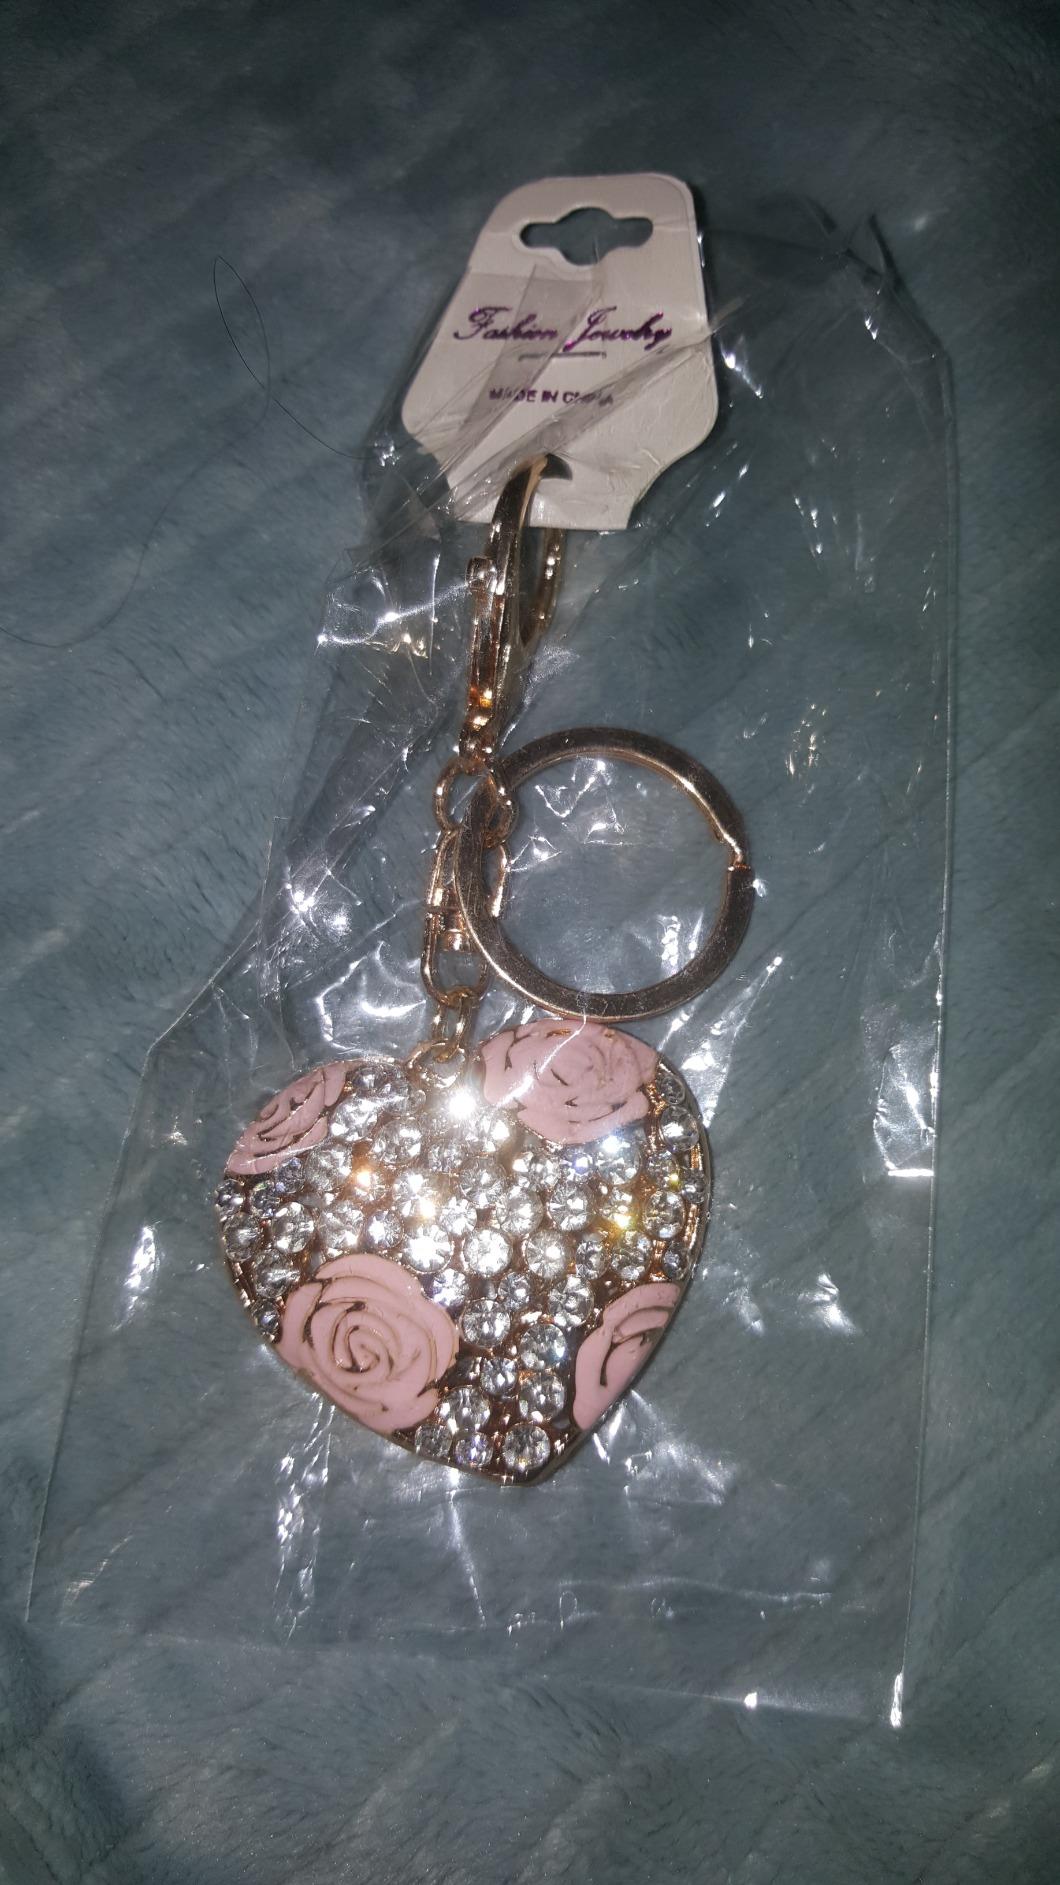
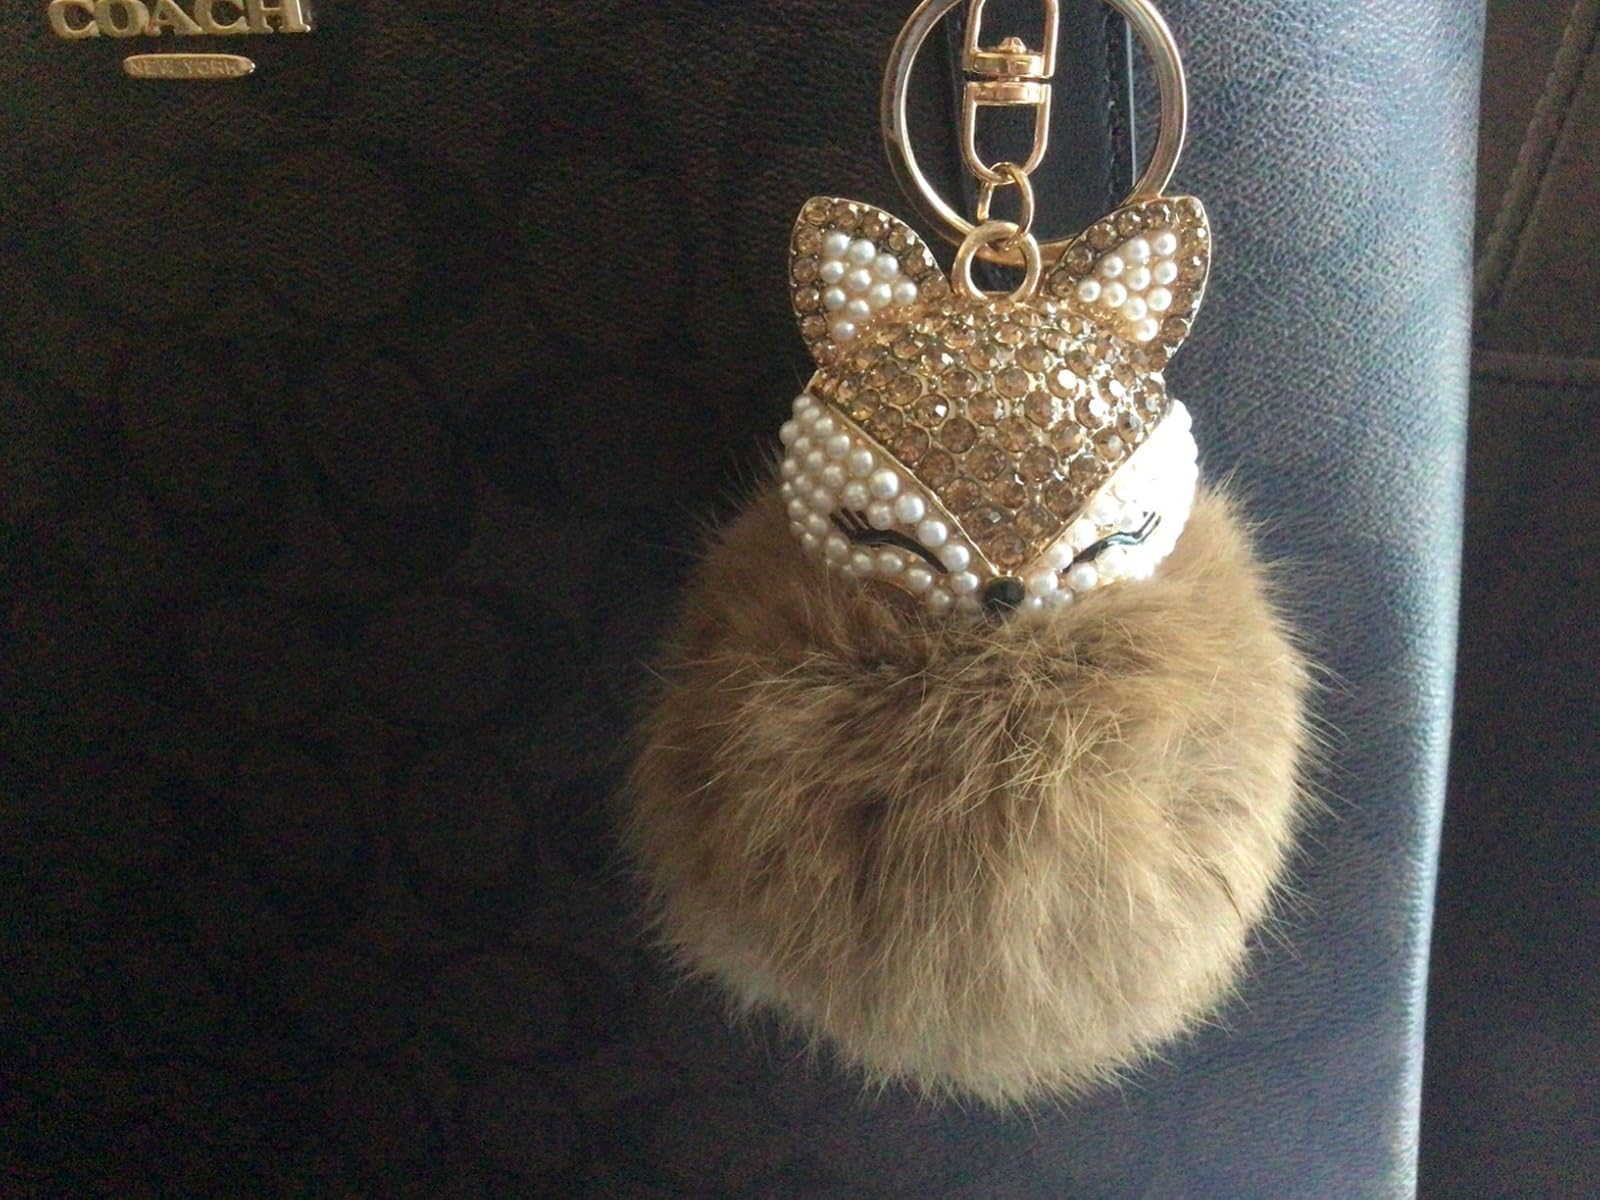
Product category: accessories_keychain
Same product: no